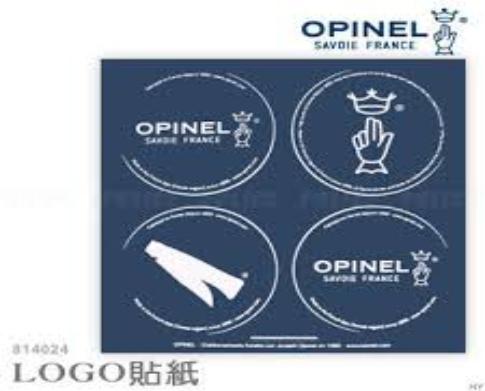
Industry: Necessities